Clarinda Carnegie Library

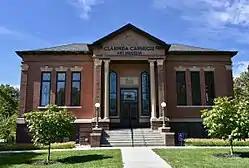

The Clarinda Carnegie Library, now known as the Clarinda Carnegie Art Museum, is a historic building located in Clarinda, Iowa, United States. The Clarinda Public Library was organized in 1905. The library board applied for a grant from the Carnegie Corporation of New York for $15,000 on February 21, 1907. W.W. Welch was the architect of the Carnegie library building that was dedicated on April 15, 1909. In time the building became too small. The Lied Foundation of Las Vegas donated $1 million towards a new facility, and a special election held in October 2002 allowed the city to borrow the same amount for a new building. Groundbreaking for the new building took place on May 28, 2003, and the new Lied Public Library was opened on October 11, 2004. The old library building has been transformed into an art museum, and it was listed on the National Register of Historic Places in 2014.